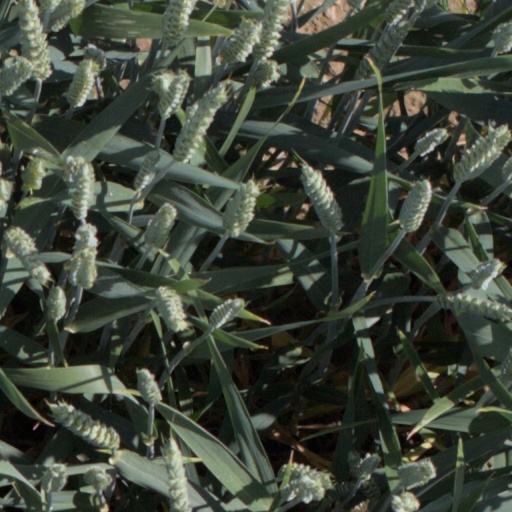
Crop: wheat